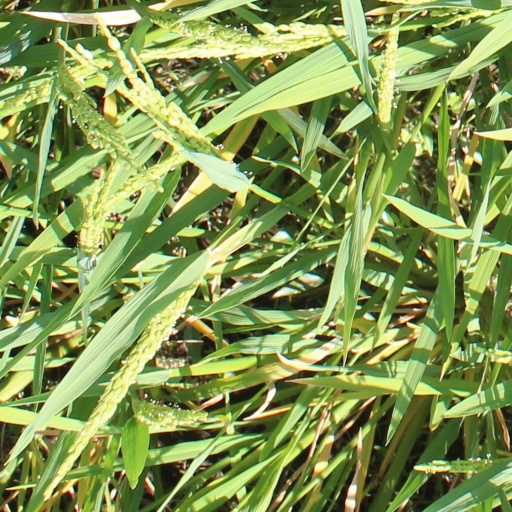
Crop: rice